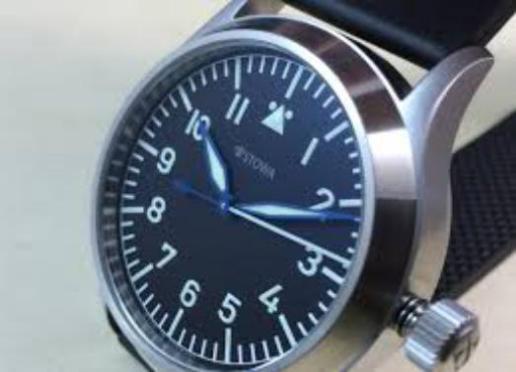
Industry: Clothes